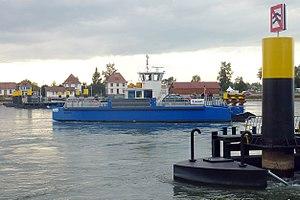
le nouveau bac ""Saletio"" à traille Plittersdorf-Seltz (depuis septembre 2010) Esperanto: la nova Rejna pramo ""Saletio"" inter Plittersdorf kaj Seltz (ekde septembro 2010)